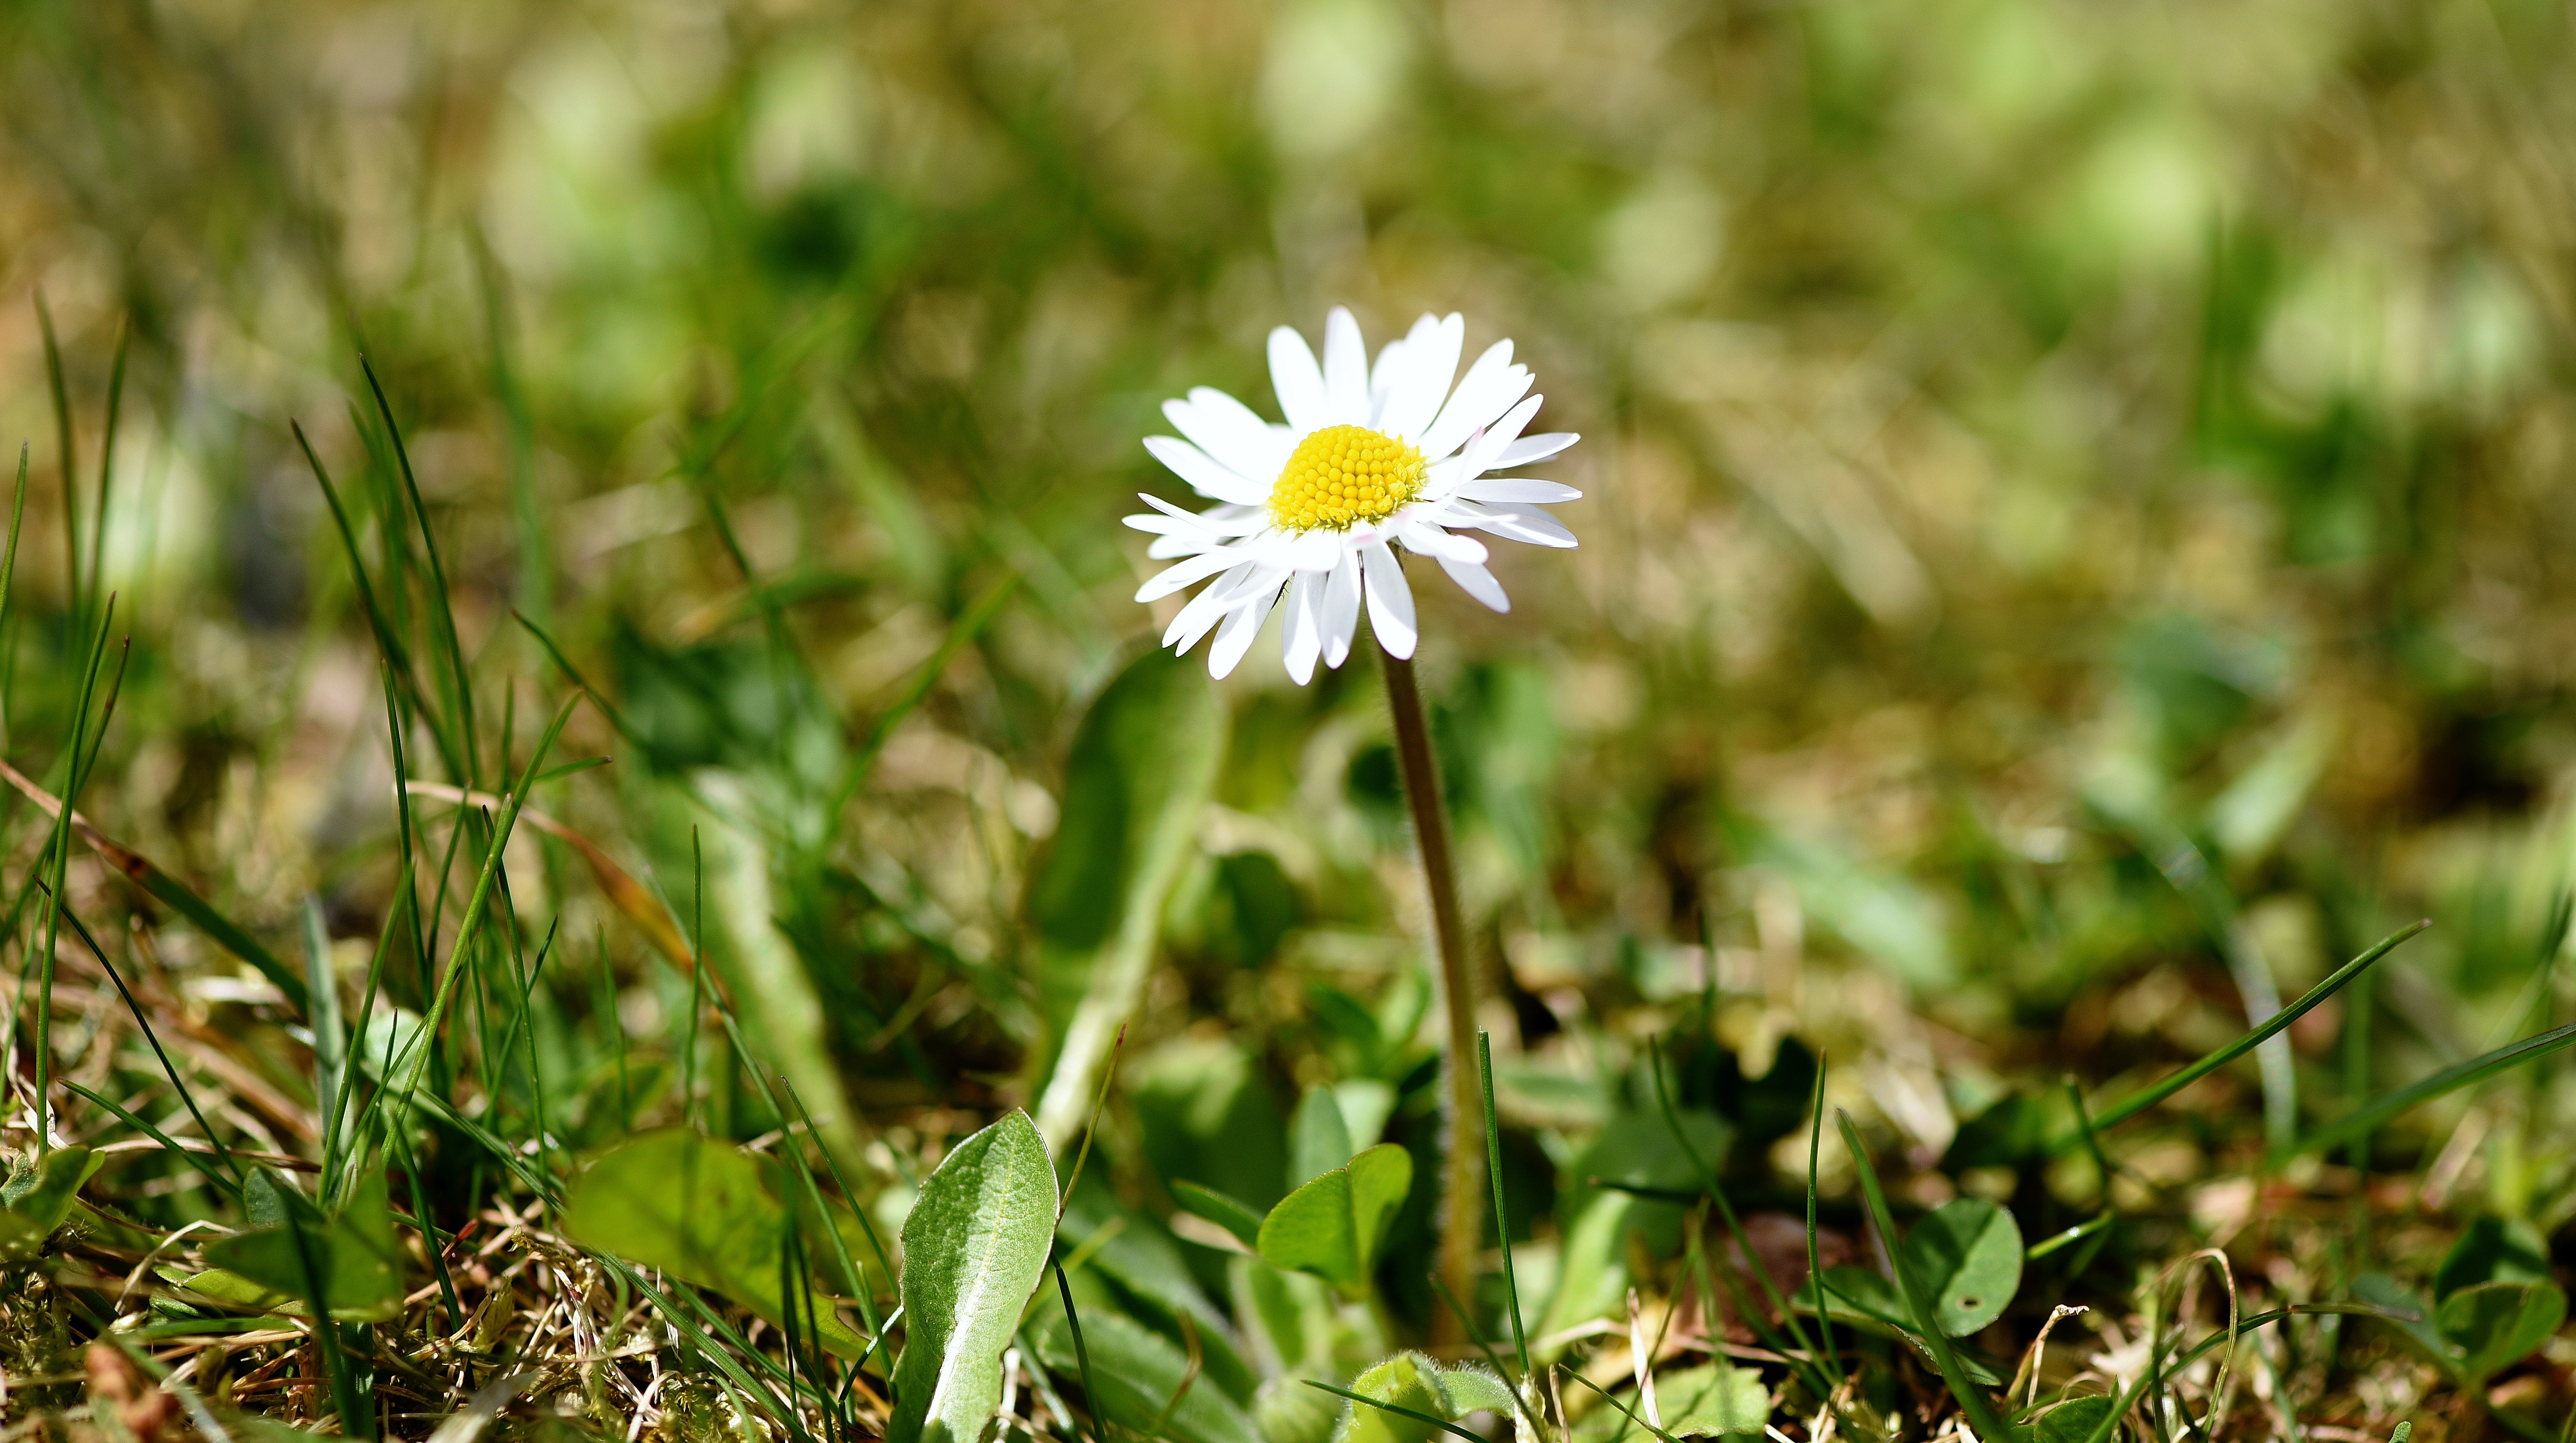
nature, grass, blossom, plant, white, field, lawn, meadow, prairie, sunlight, flower, petal, bloom, daisy, green, botany, close, flora, wildflower, close up, pointed flower, macro photography, flowering plant, daisy family, oxeye daisy, natural environment, grass family, land plant, chamaemelum nobile